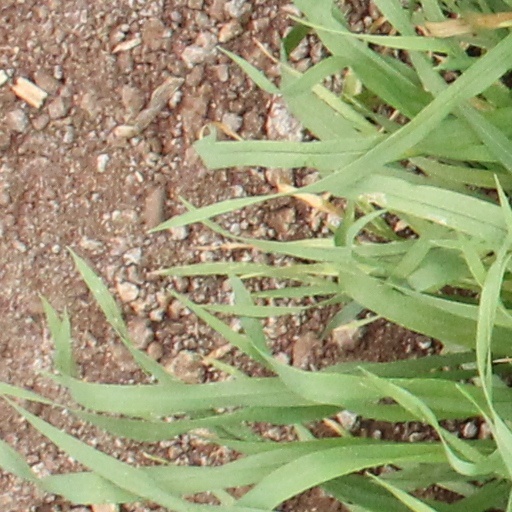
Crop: wheat